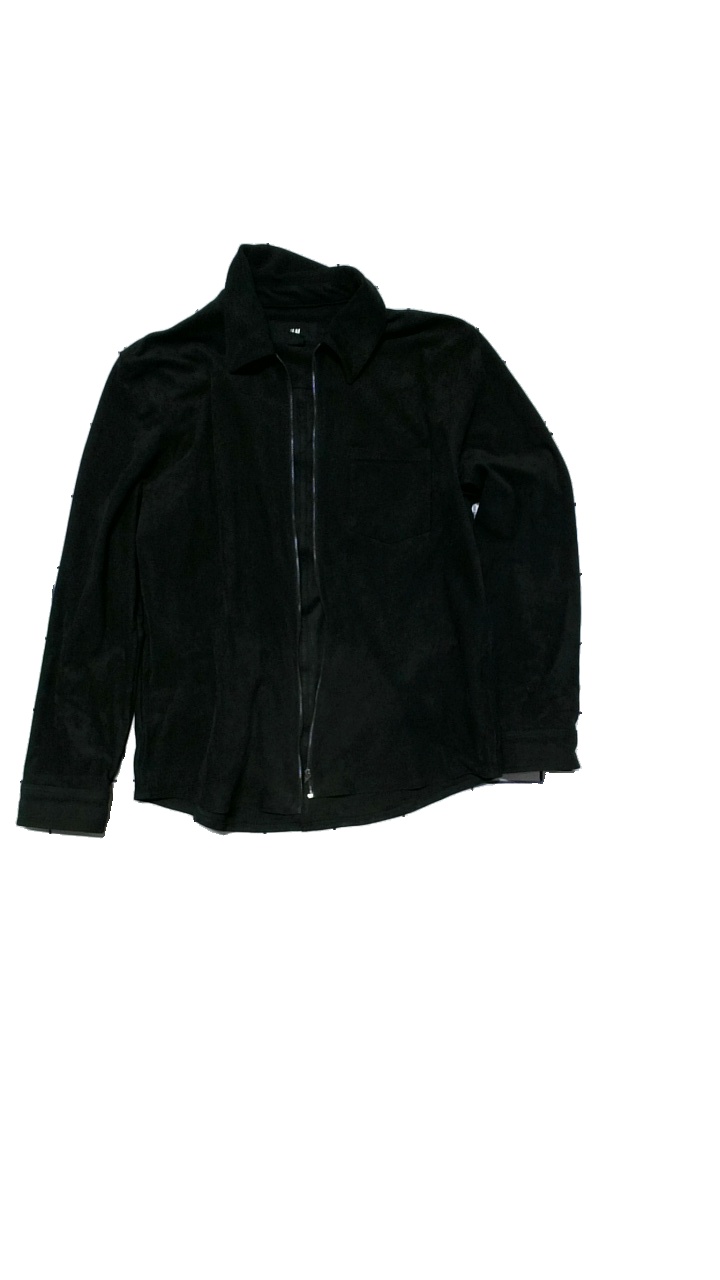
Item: Shirt (Men)
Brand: H&m
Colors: Black
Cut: Regular
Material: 88% polyester, 12% elastane
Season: All
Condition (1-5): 3
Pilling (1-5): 4
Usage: Reuse
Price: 50-100